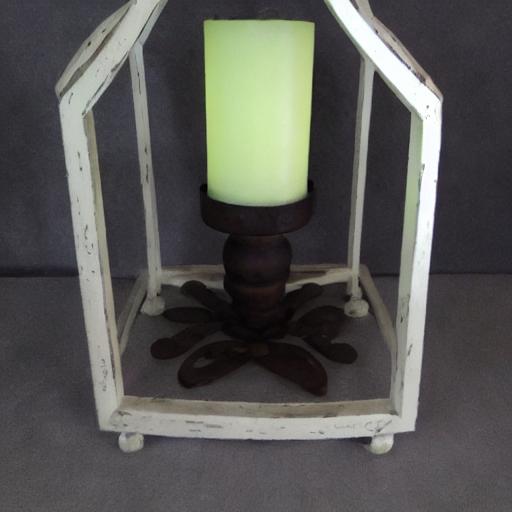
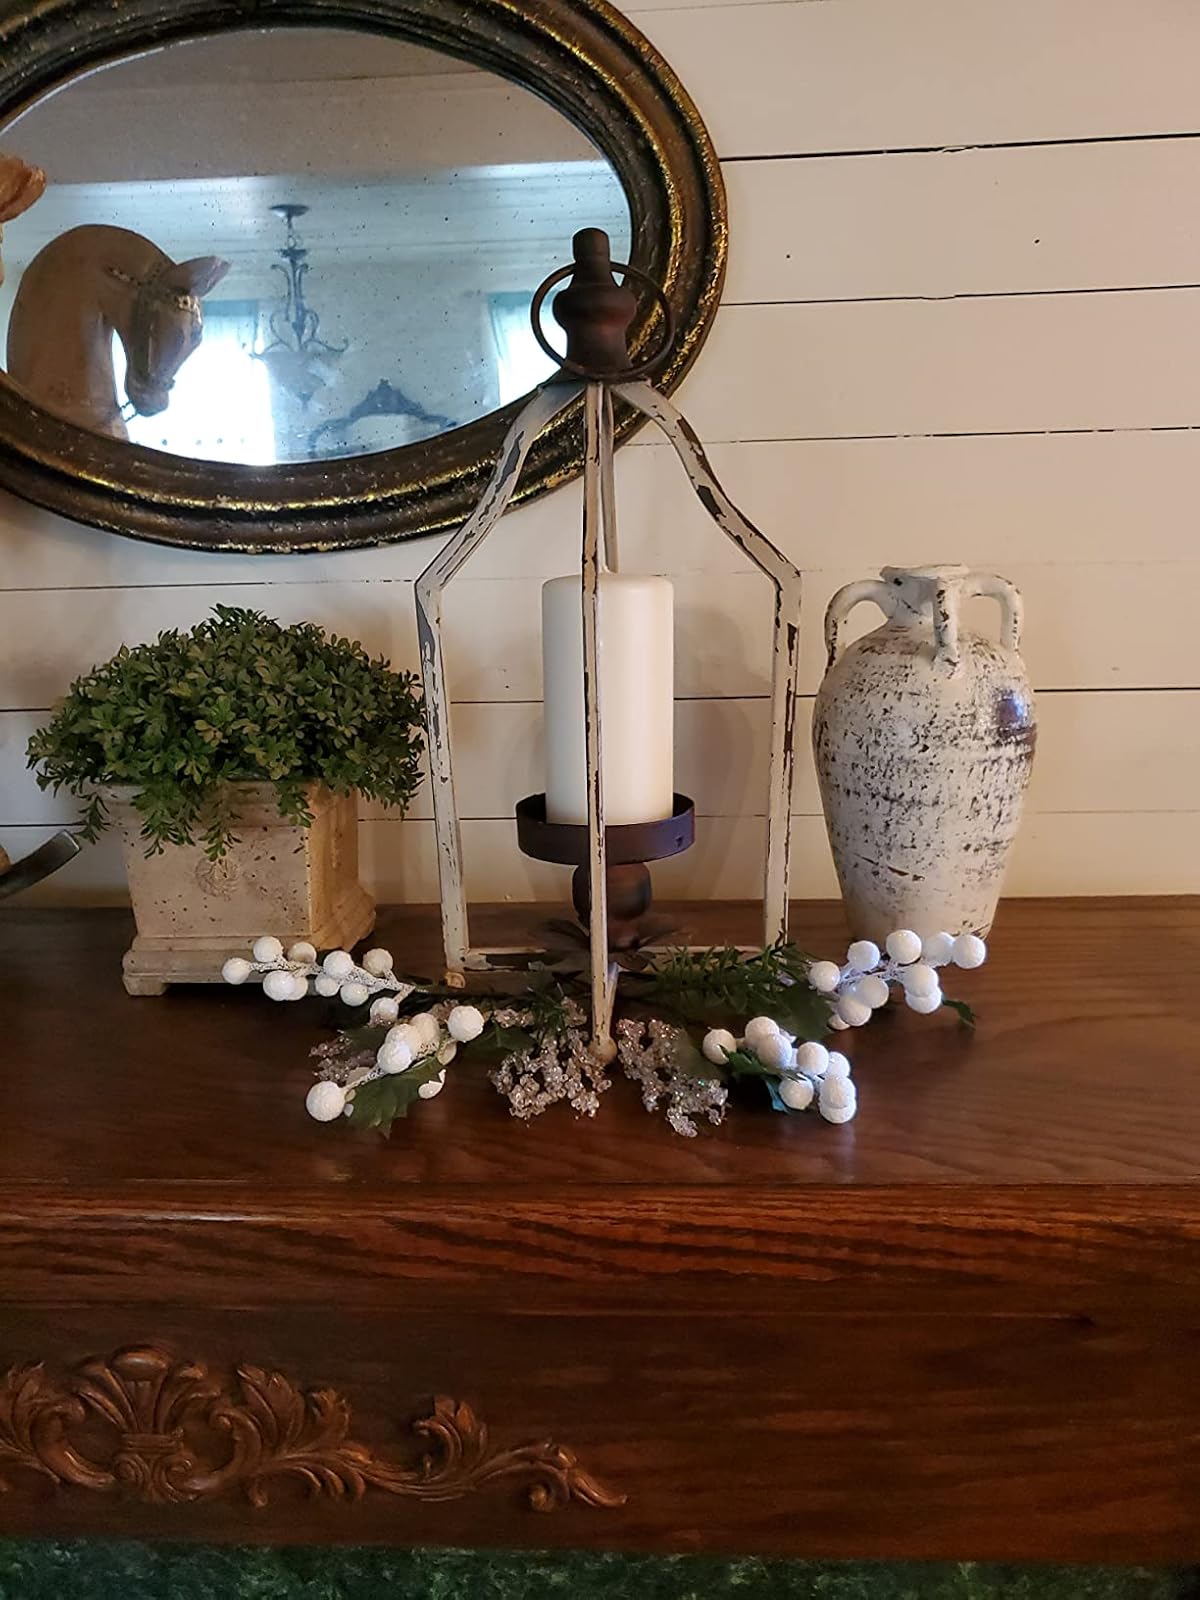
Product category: lantern
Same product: no